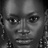
Emotion: neutral